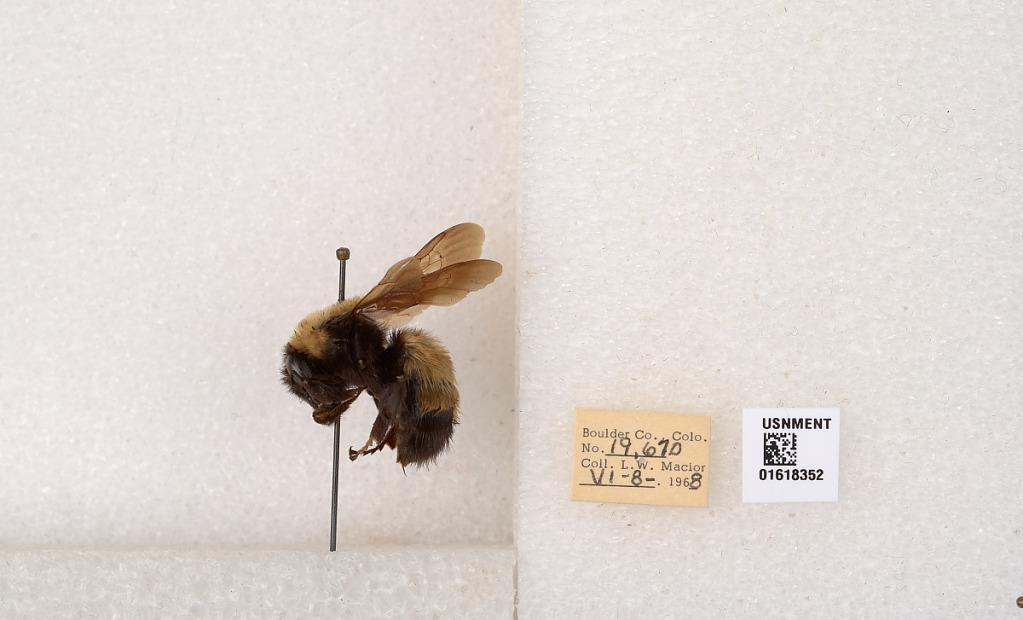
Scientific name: Bombus (Bombus) nevadensis Cresson
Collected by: L. Macior
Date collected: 1968-6-8
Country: United States
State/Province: Colorado
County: Boulder
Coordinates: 40.0925, -105.358